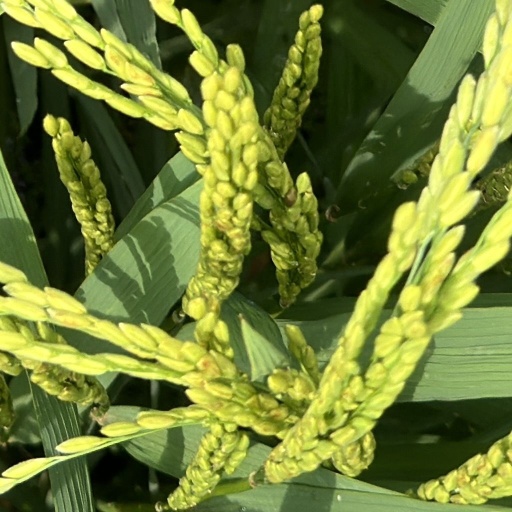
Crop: rice